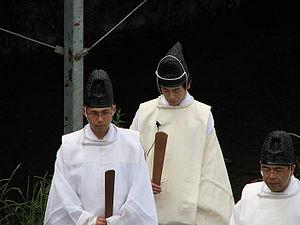
Un shaku est un bâton rituel plat ou sceptre japonais. Généralement fait de bois divers comme l'if japonais, le houx, le cerisier, le sakaki ou le cèdre du Japon, le shaku est souvent vu dans les portraits de shoguns et de nobles, mais est maintenant utilisé principalement par les prêtres shinto.